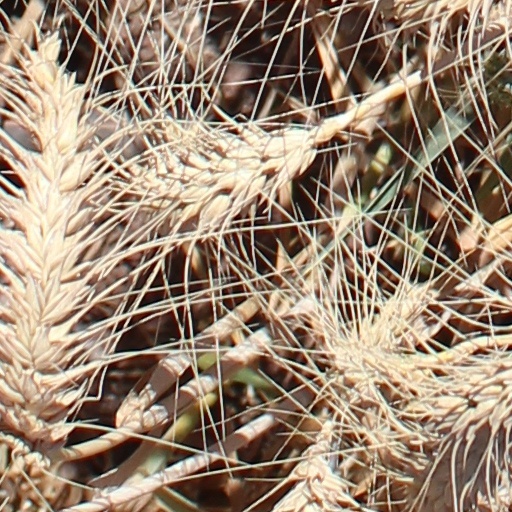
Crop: wheat